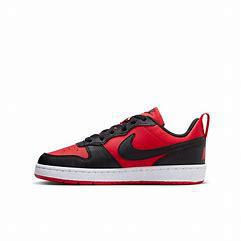
Brand: Nike
Model: Court Borough Recraft